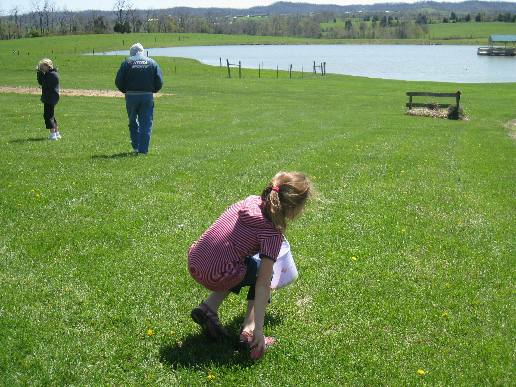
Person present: Yes